Voluptuary

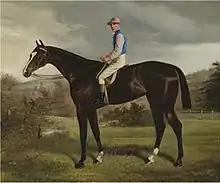
"The Grand National winner Voluptuary with Edward P. Wilson up" by Benjamin Cam Norton, c. 1884.

Voluptuary (1878 – September 1902) was a Thoroughbred race horse that won the 1884 Grand National. He had a varied racing career, competing in flat racing before becoming the first horse to win a Grand National without competing in a previous year. He was also the first National winner that had also run in the Epsom Derby. After Voluptuary retired from racing, he received critical acclaim for portraying the racehorse "The Duke" in the play "The Prodigal Daughter", which included an on-stage reenactment of a Grand National-type water obstacle.